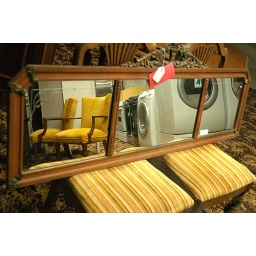
reflection of chairs and washers in a mirror on a chair